IK Göta

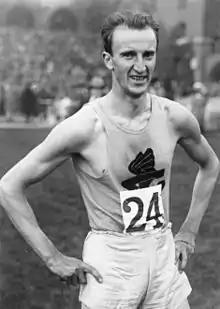
Göta athlete Sten Pettersson

In 1925, Sten Pettersson won the national titles in 100 metres, 200 metres, 110 metres hurdles, 400 metres hurdles, 4 × 100 metres relay, and 4 × 400 metres relay during the Swedish Athletics Championships as well as the standing high jump during the indoor championship.